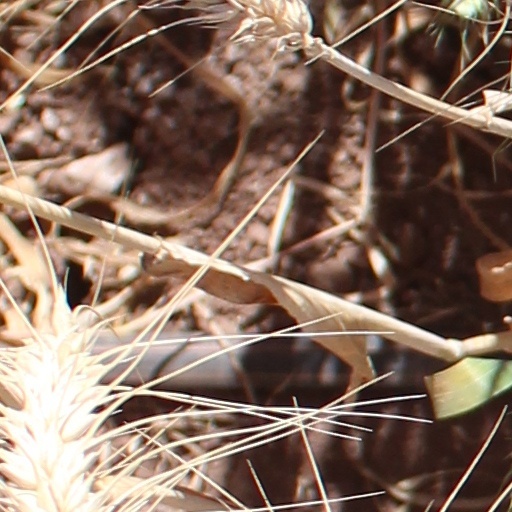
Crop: wheat